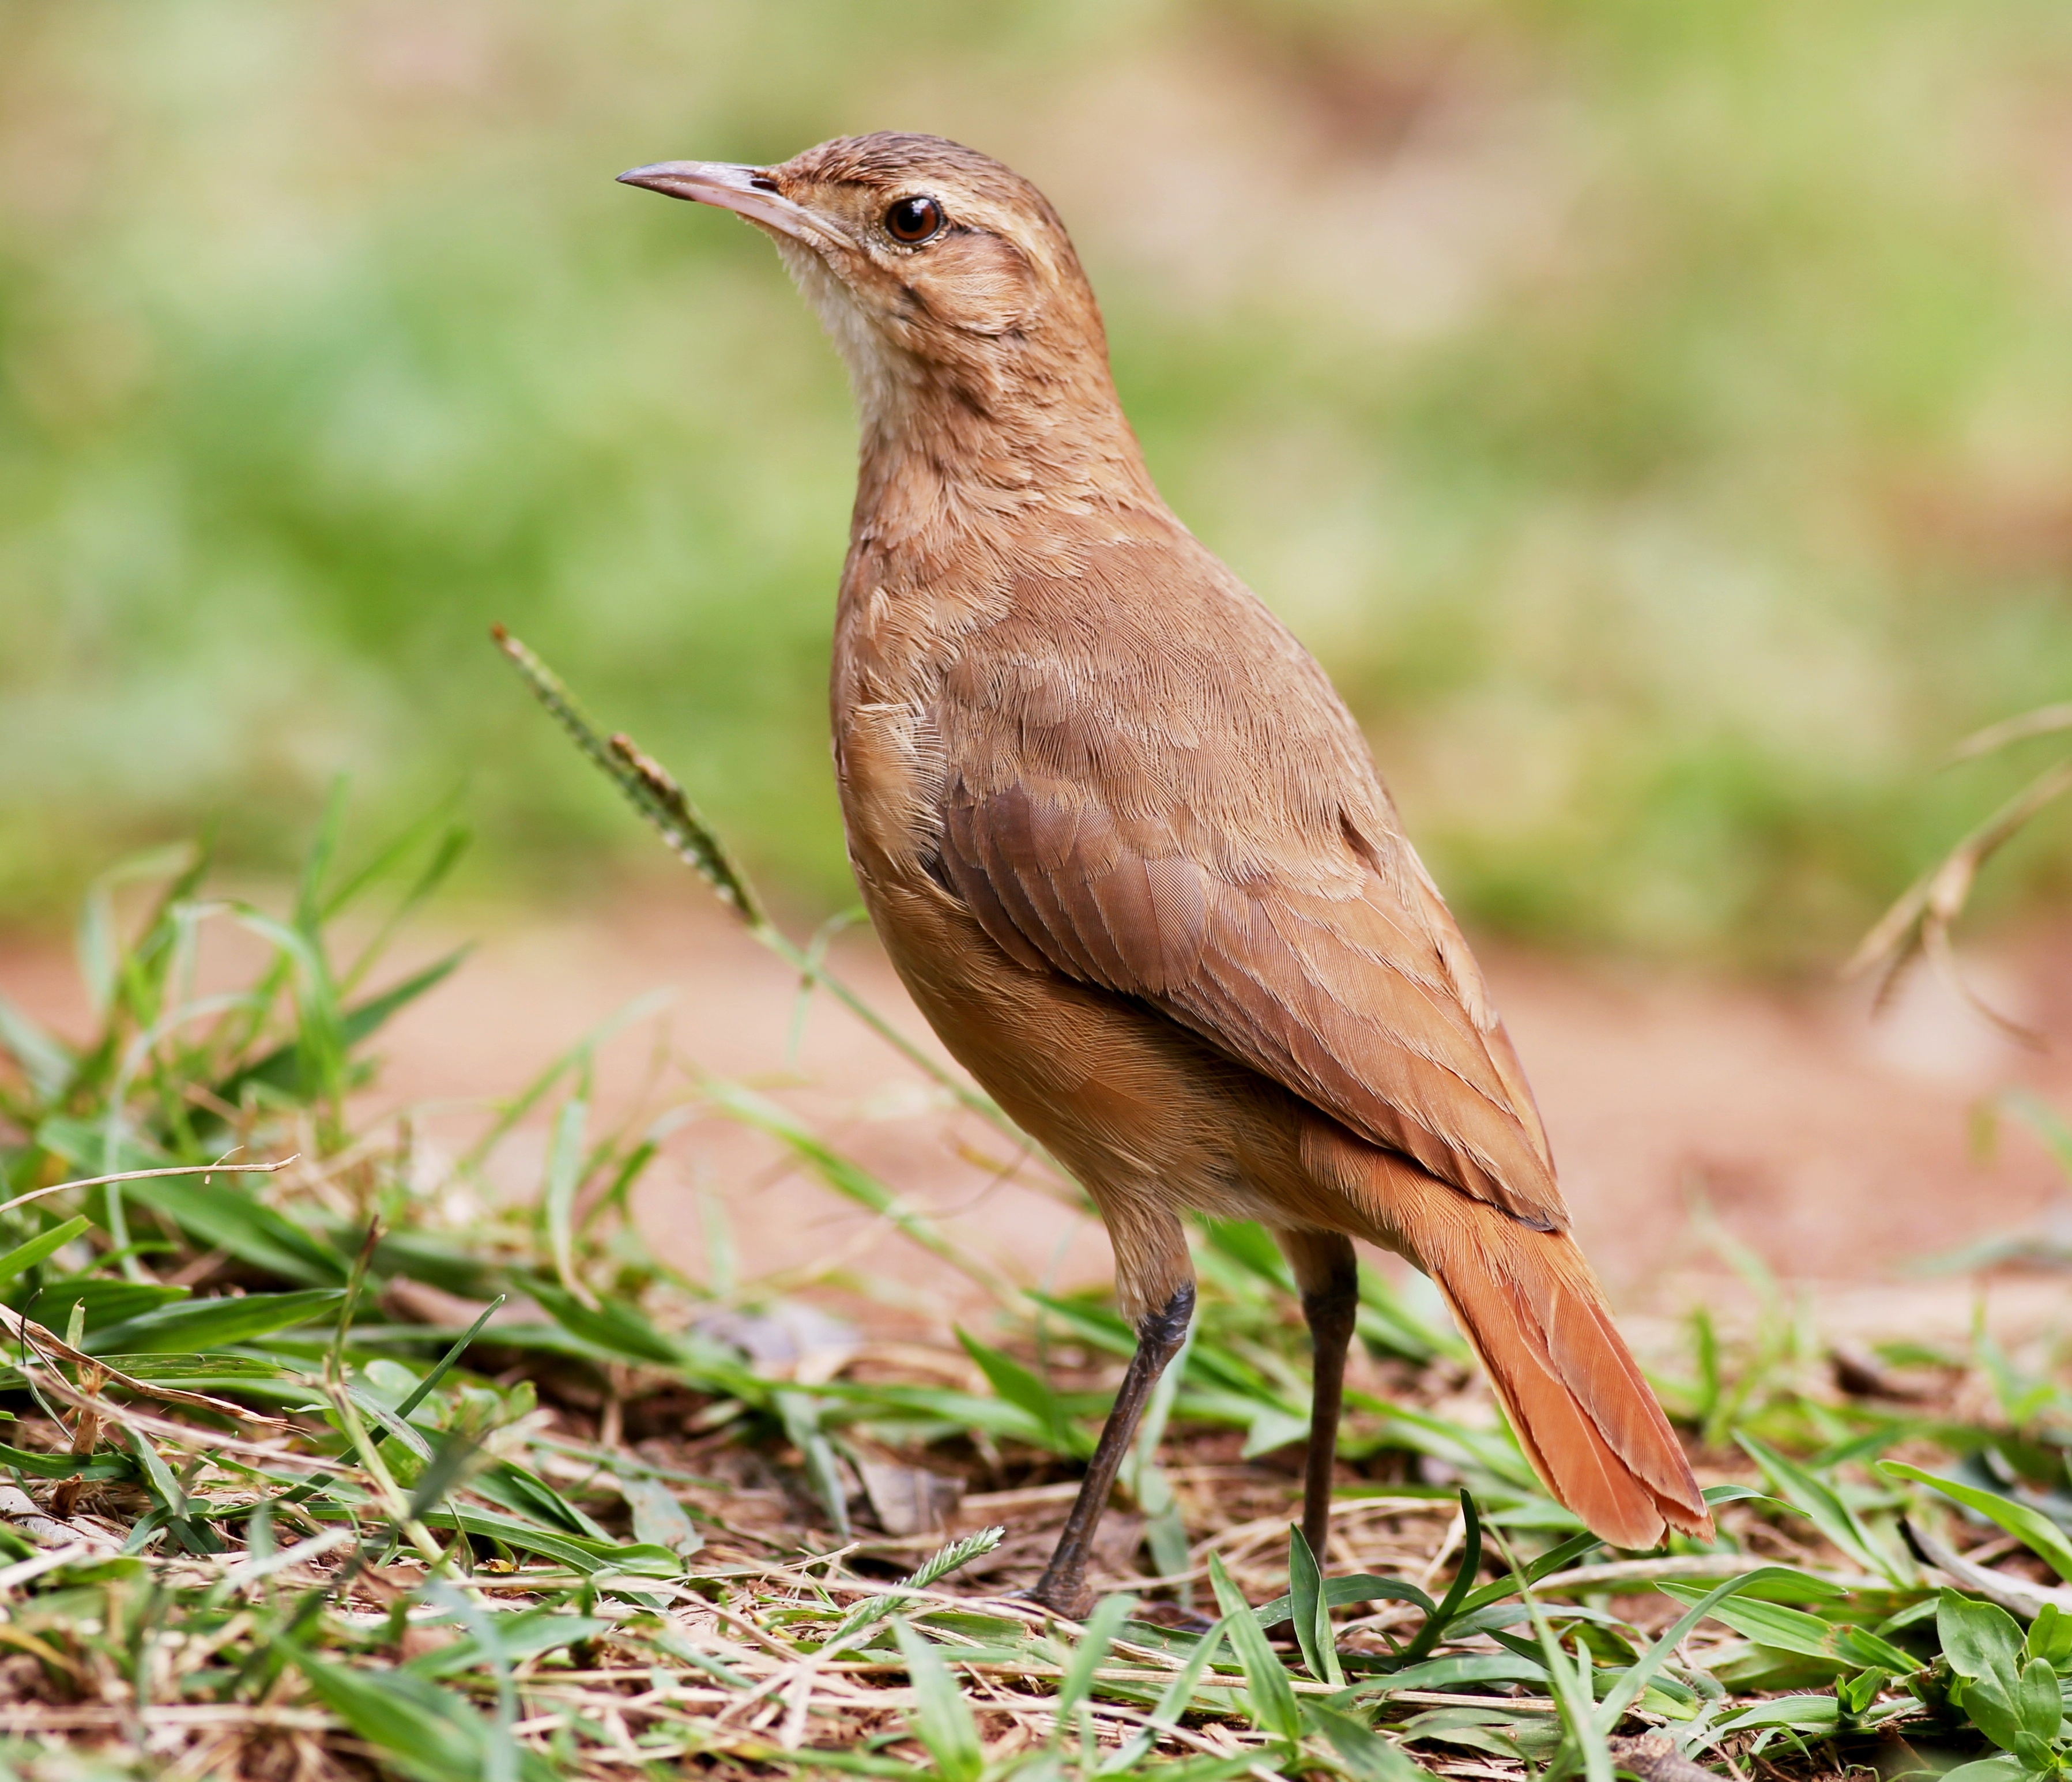
bird, wildlife, beak, robin, fauna, tropical bird, vertebrate, blackbird, birdie, brazilian, wren, on the floor, lark, old world flycatcher, of profile, john clay, perching bird, cinclidae, nightingale, ortolan bunting